Greenhouse gas emissions from agriculture

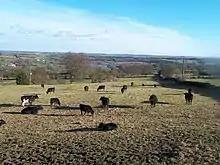
Livestock farms where methane is emitted from the cattle.

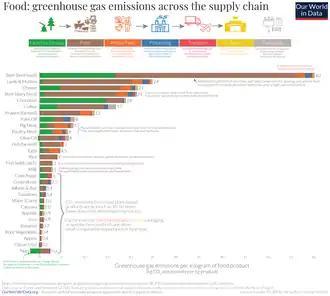
Greenhouse gas emissions across the supply chain for different foods

Livestock produces the majority of greenhouse gas emissions from agriculture and demands around 30% of agricultural freshwater needs, while only supplying 18% of the global calorie intake. Animal-derived food plays a larger role in meeting human protein needs, yet is still a minority of supply at 39%, with crops providing the rest.